The Lady in Scarlet

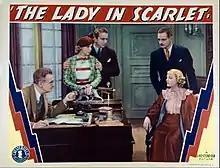
Lobby card

The Lady in Scarlet is a 1935 American comedy drama film directed by Charles Lamont. It was made by Chesterfield Motion Pictures Corporation.